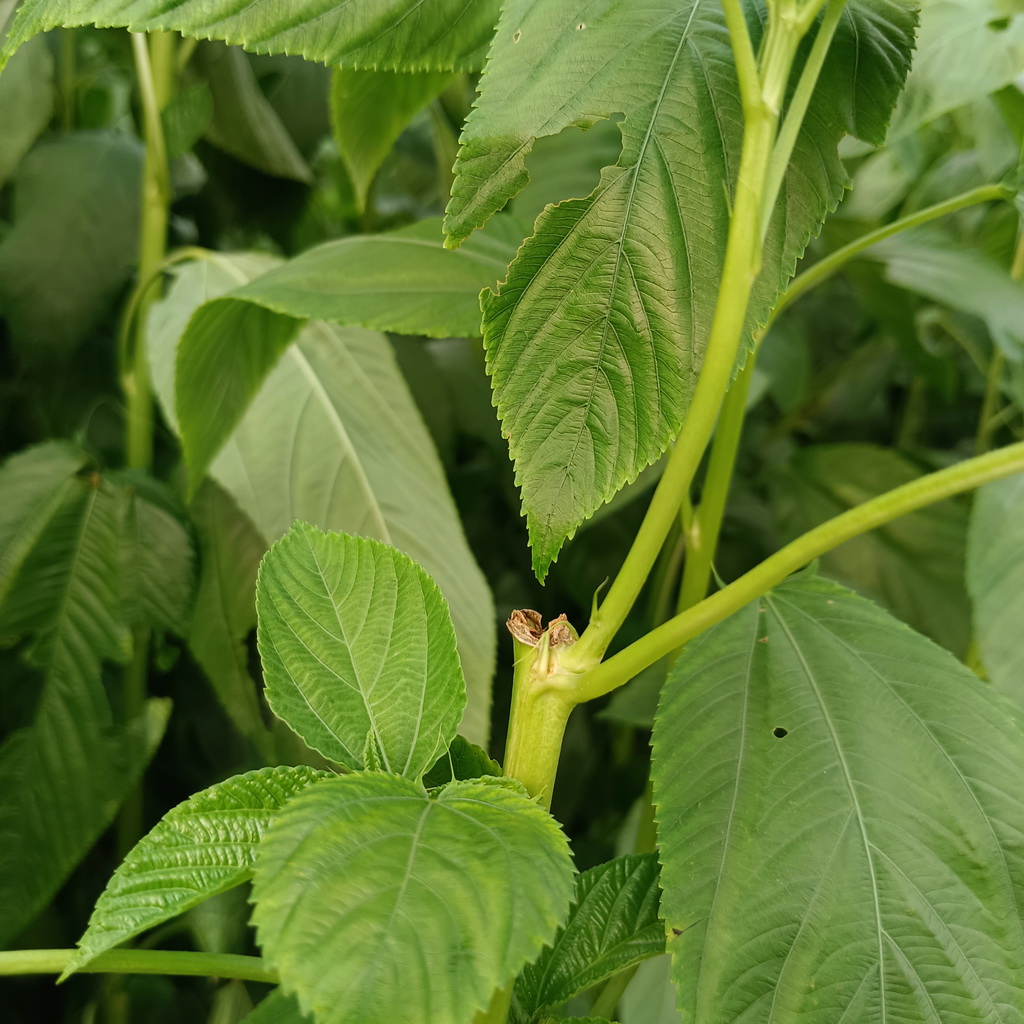
Label: Stem Soft Rot